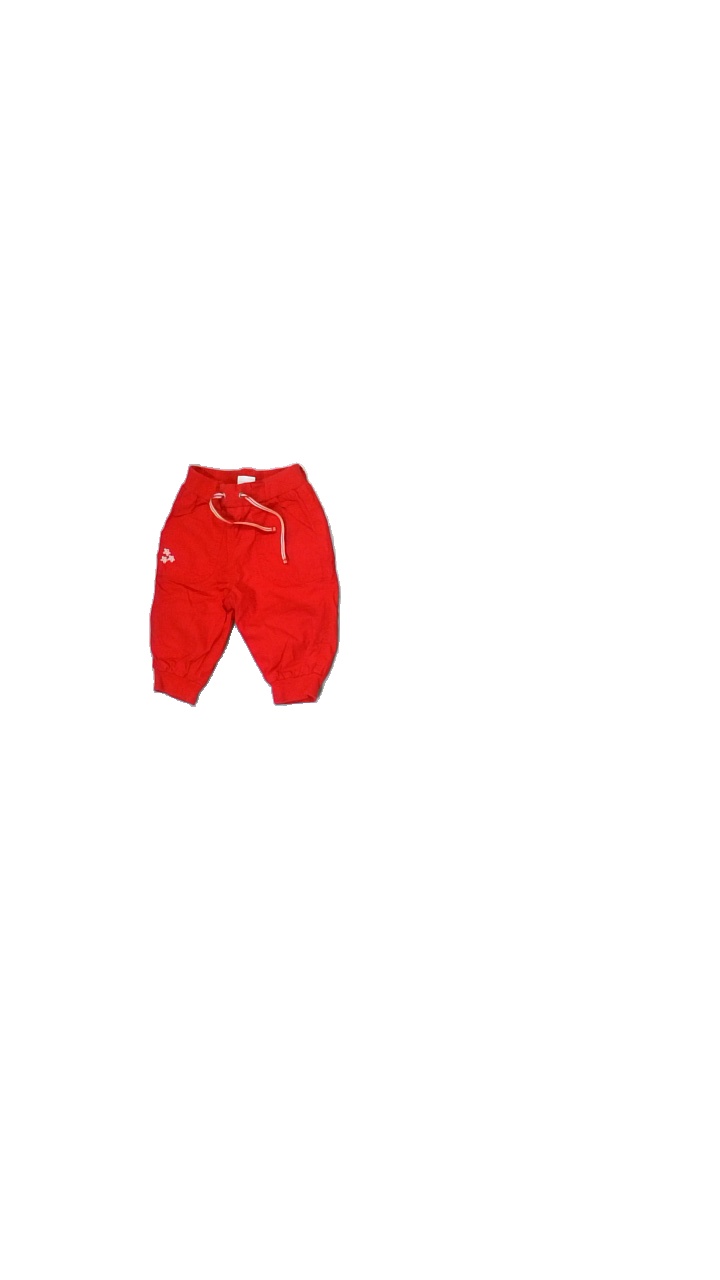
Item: Trousers (Children)
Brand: Fix (lindex)
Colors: Red
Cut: Regular
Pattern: Logo print
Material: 100%cotton
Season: Spring
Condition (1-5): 5
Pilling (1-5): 5
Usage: Reuse
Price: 50-100